Dembidolo

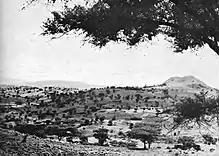
Saïo heights, circa 1942

Originally known as Sayo, after the semi-autonomous kingdom that had ruled in this area in the years after 1900, by 1920 this town served as the seat of the governors of this part of south-western Ethiopia until the Italian conquest. Richard Pankhurst notes that during this period Dembidolo was "a great commercial centre for coffee, where by the 1930s perhaps 500,000 kilos of beans, besides large quantities of wax and skins, were exported every year to the Sudan." Emperor Iyasu V visited Dembidolo around 1912, and was welcomed by Dejazmach Jote.